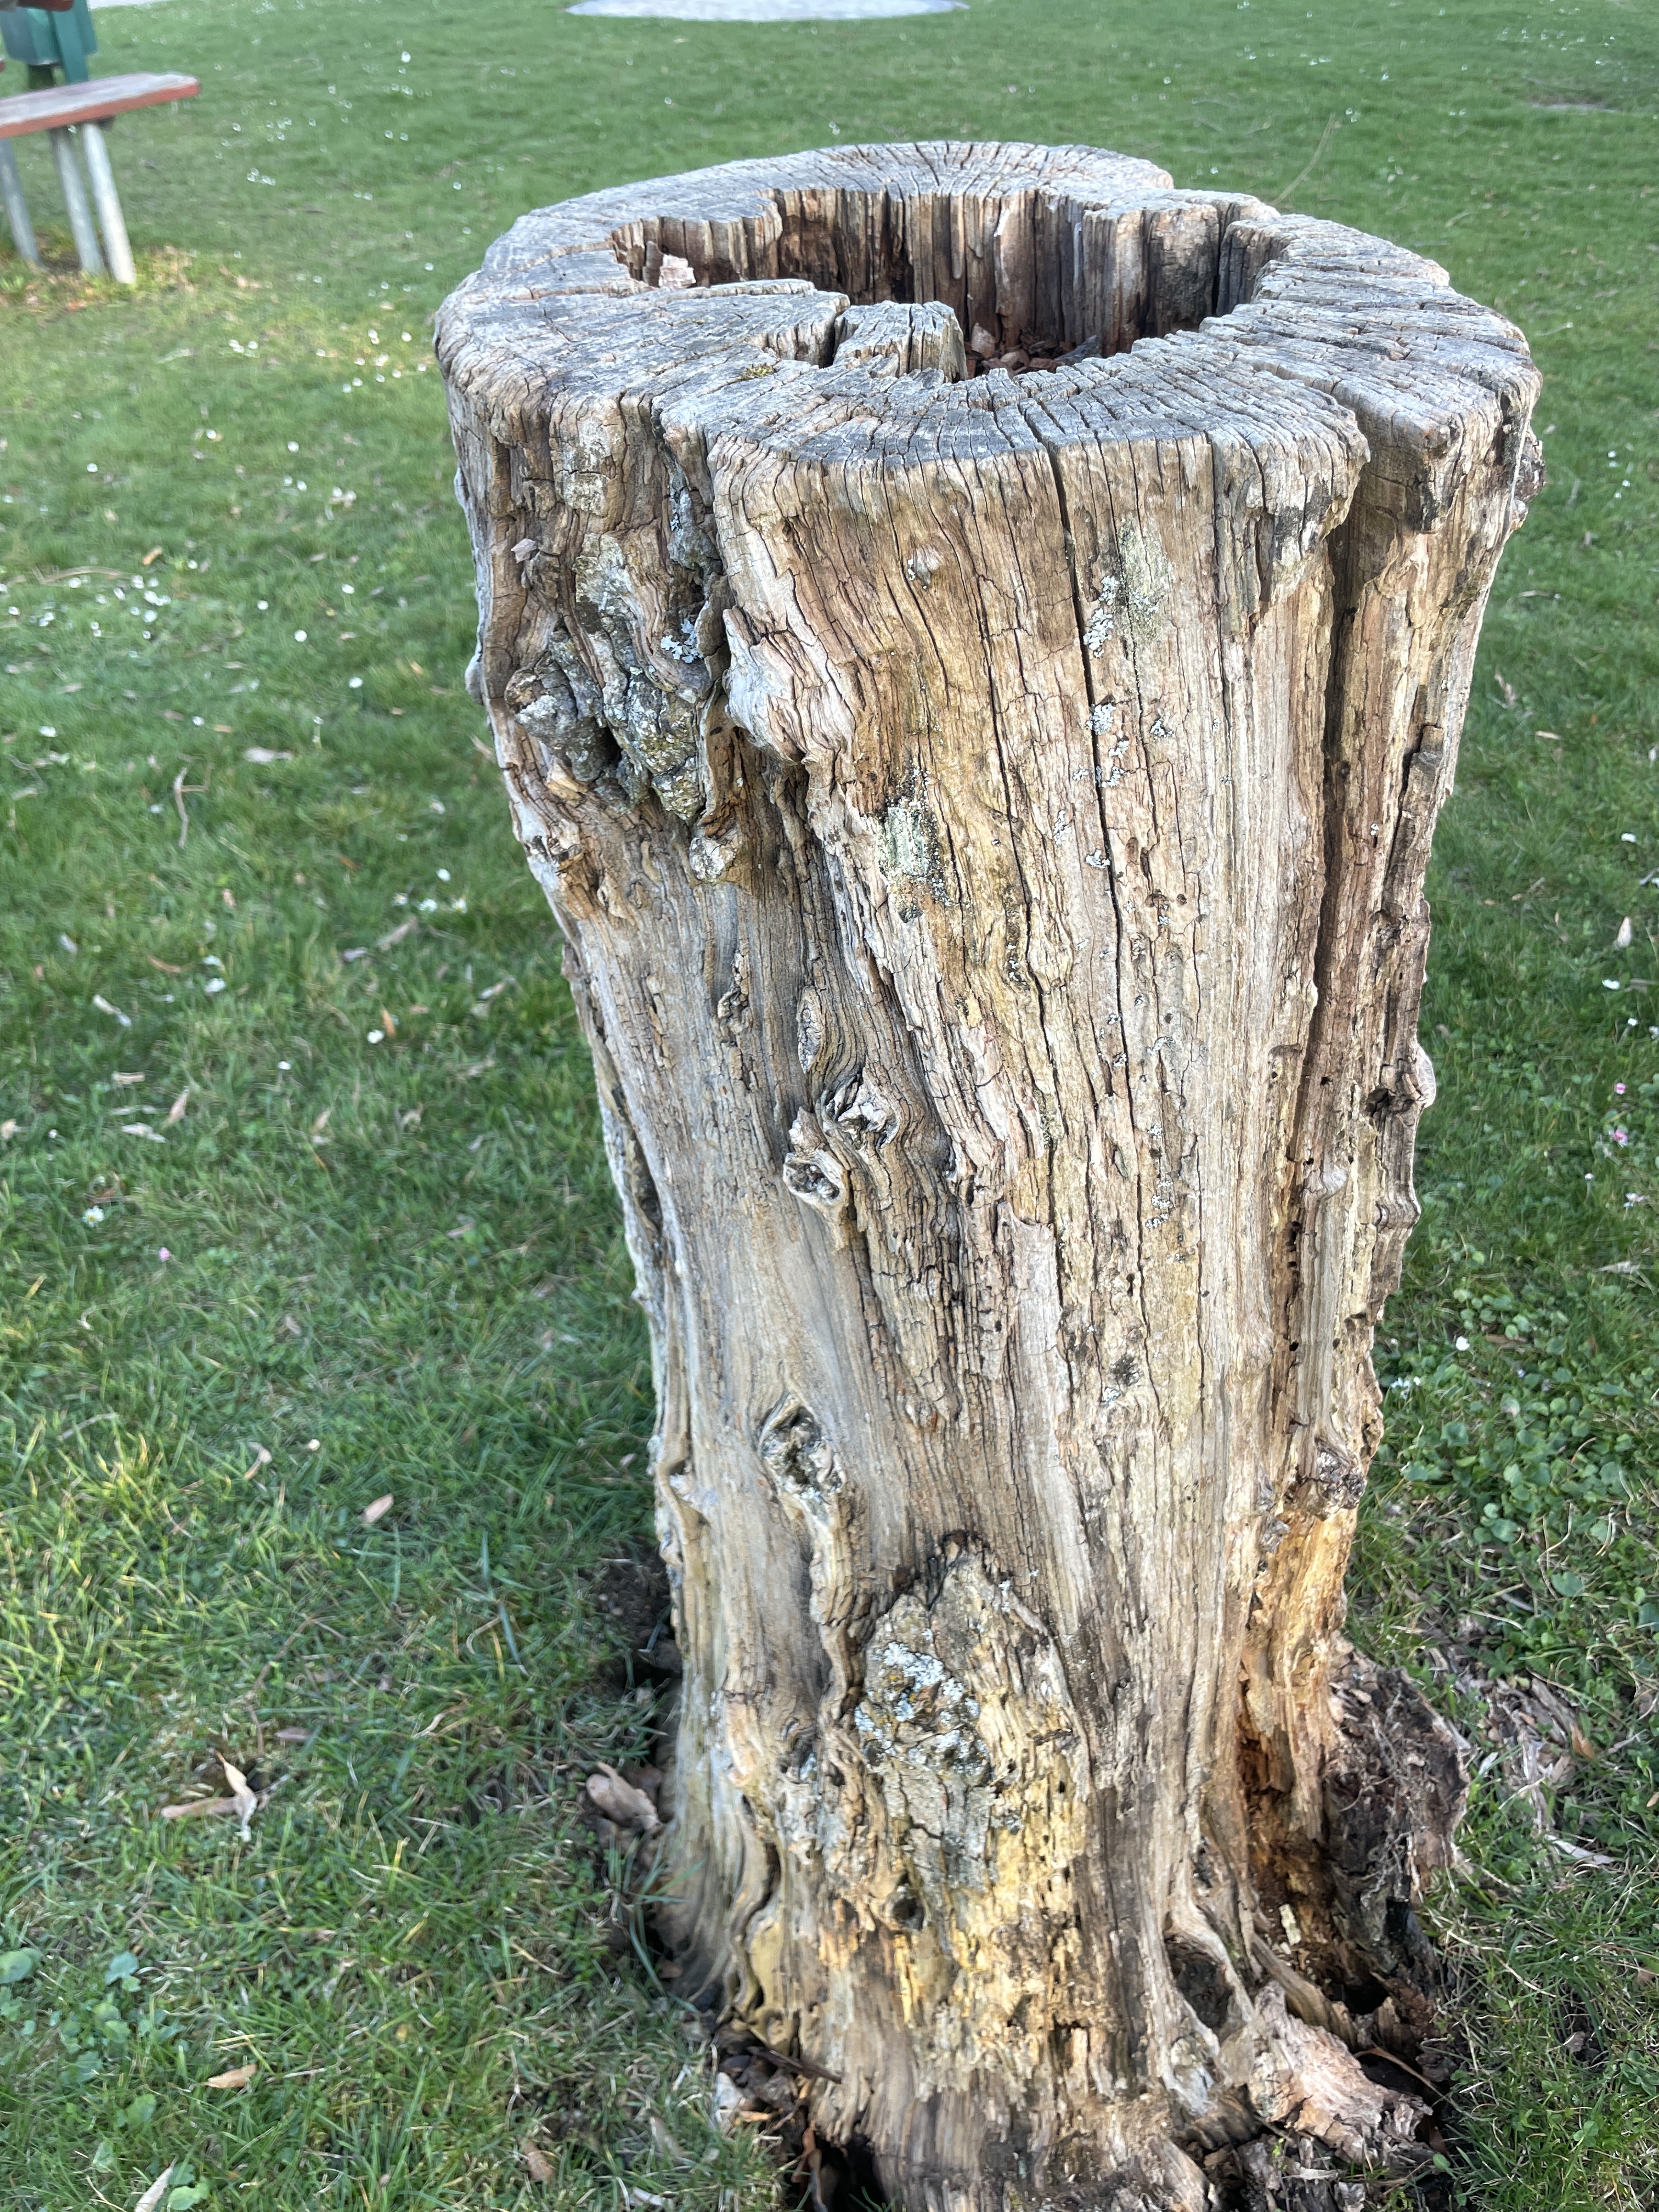
tree trunk, tree, green, wood, tree stump, trunk, natural material, hardwood